Florida Wildlife Corridor

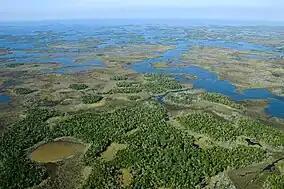
The Chassahowitzka National Wildlife Refuge is home to species of marine mammals such as the manatee and bottlenose dolphins, as well as reptiles such as sea turtles and hundreds of different fish species.The refuge was founded in 1943 with the intention of improving waterfowl survival in the area. Today, the refuge has shifted its focus to endangered West Indian manatees which use many of the refuge's waterways,

There are many aspects that have impacted the landscape of Florida over time, displacing the wildlife and changing how they interact with one another and with their environment. Florida is home to some of the most travelled cities in the United States, ranking at #1 for domestic tourism and #2 for international tourists. The greatest impact to the native wildlife are the roadways that connect Florida's cities to one another but can have an isolating effect on the animals that call the state home. This phenomenon known as the road barrier effect leads to genetic isolation, smaller populations, disruptions in migration patterns, the loss of habitats and increased road mortality.